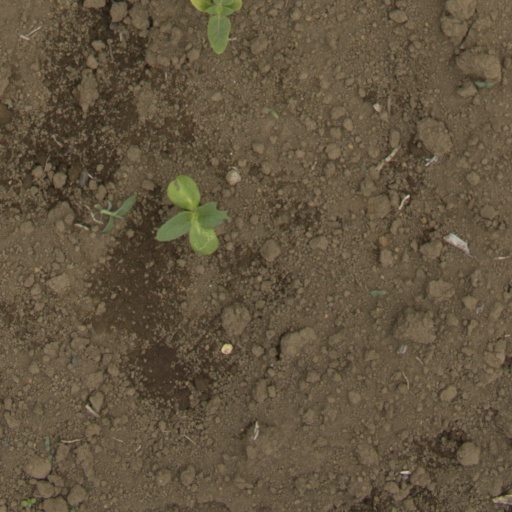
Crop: Jerusalem artichoke